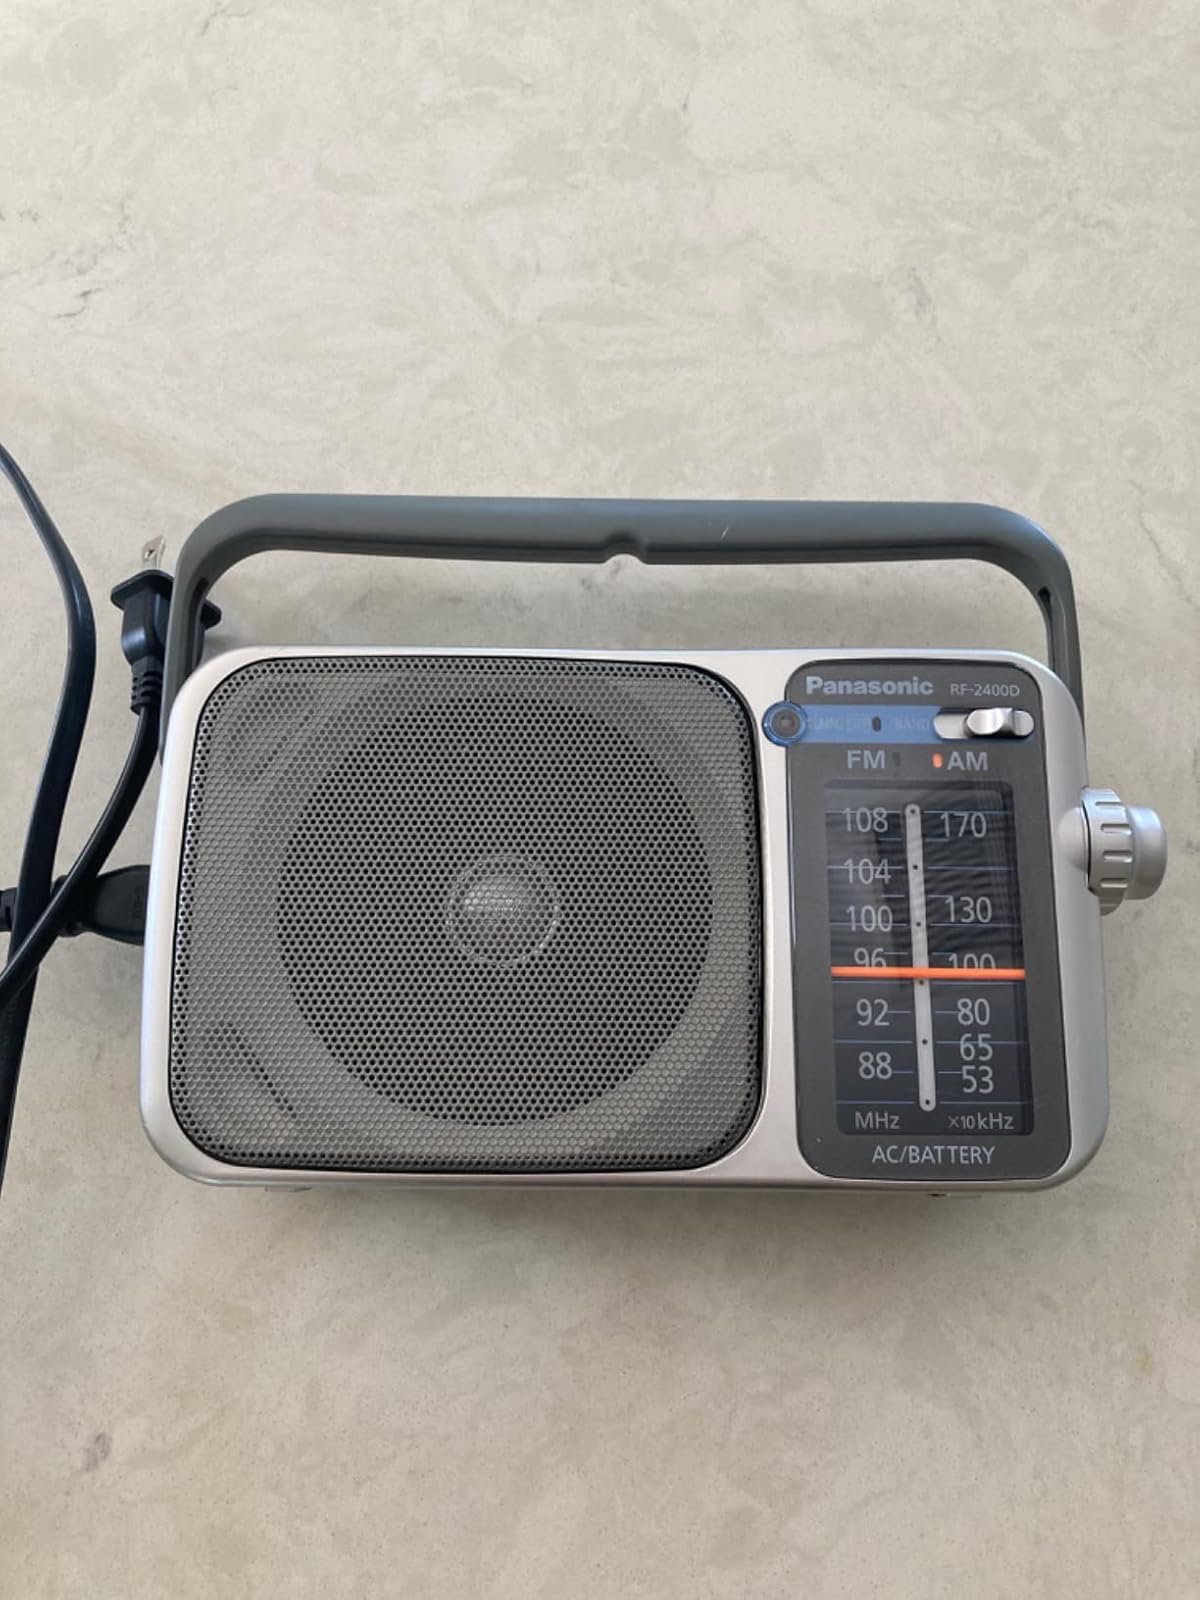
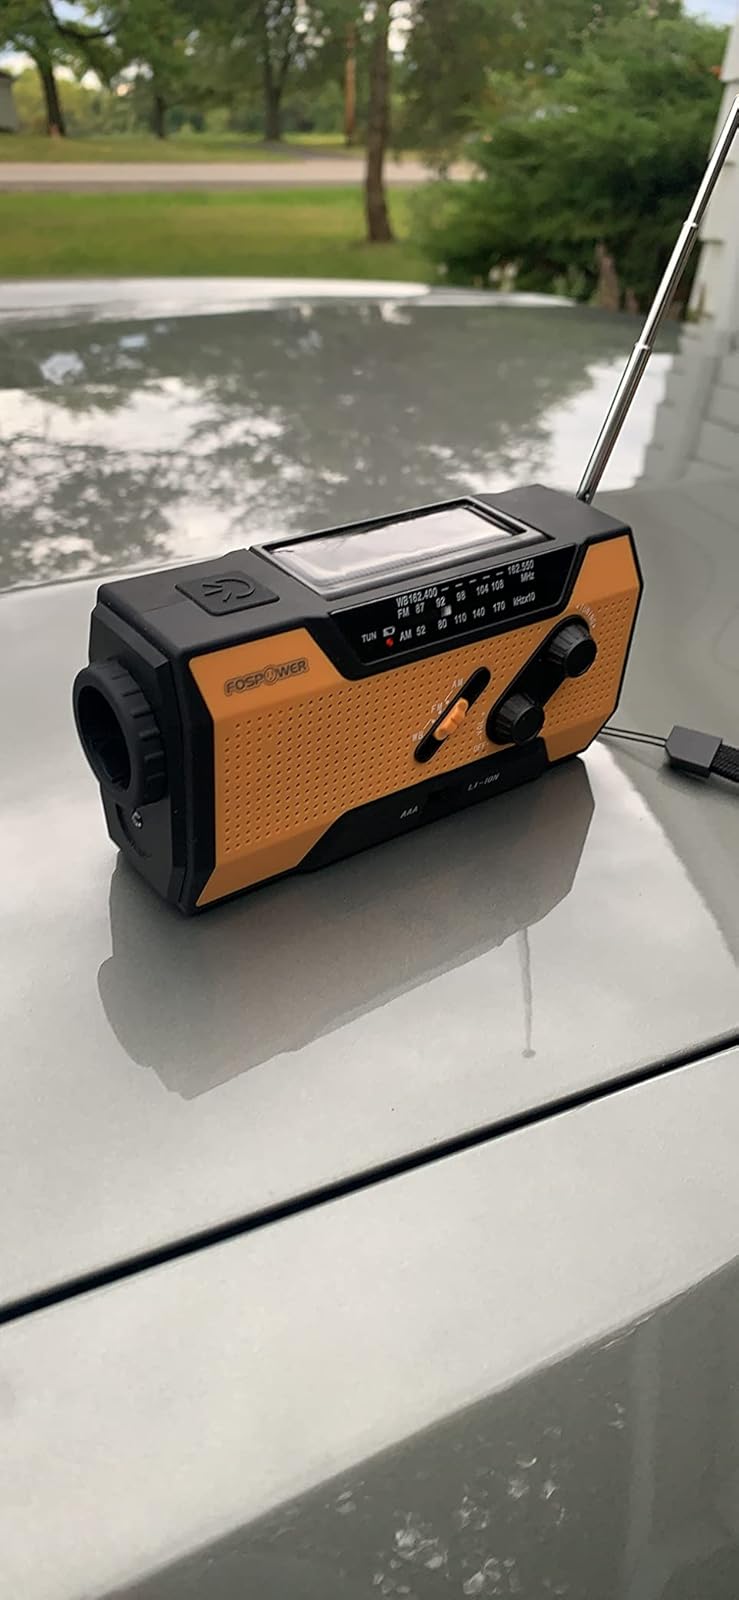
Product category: radio
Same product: no